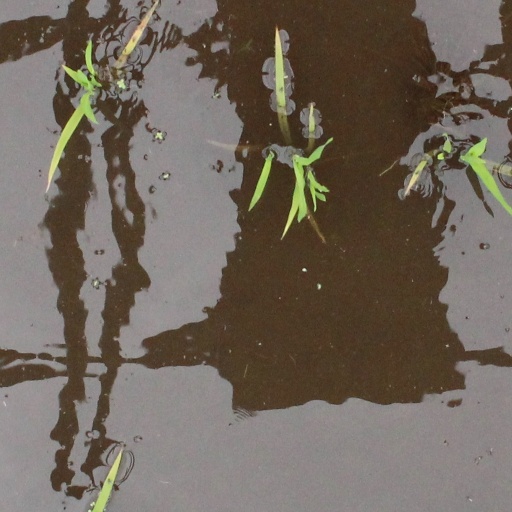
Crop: rice